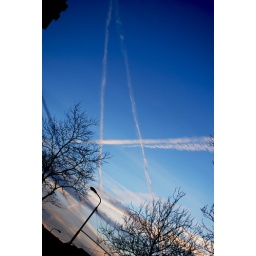
Big A in the sky, only missing a circle...right after finding four big black cats :)